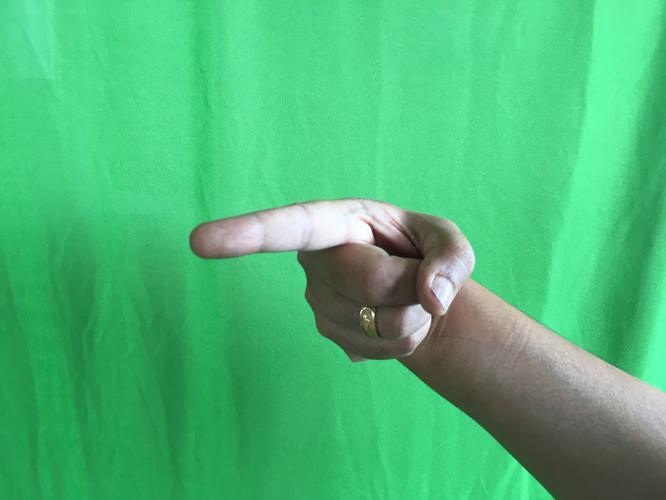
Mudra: Suchi
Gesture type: single_hand